Zhuchengtyrannus

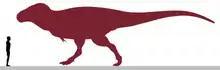
Estimated size compared to a human

"Zhuchengtyrannus" was a large carnivorous theropod, and the holotype has been estimated to have been "similar in size and gross morphology to "Tarbosaurus"", which is about in body length and in body mass. The holotype dentary was significantly smaller than the corresponding bones of one of the largest "Tyrannosaurus rex" specimens ("Sue").